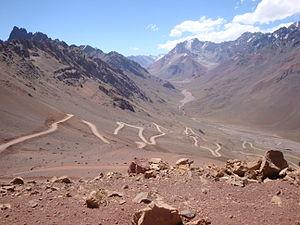
Le Camino al Cristo Redentor est une route de montagne de 8,5 km située en Argentine qui relie la localité de Las Cuevas au nord-ouest de la province de Mendoza avec le monument du Christ rédempteur situé à la limite entre l'Argentine et le Chili. Cette route n'est utilisable qu'en période estivale. Il est bon de s'assurer à Mendoza ou Uspallata que la route est utilisable, avant de l'emprunter.